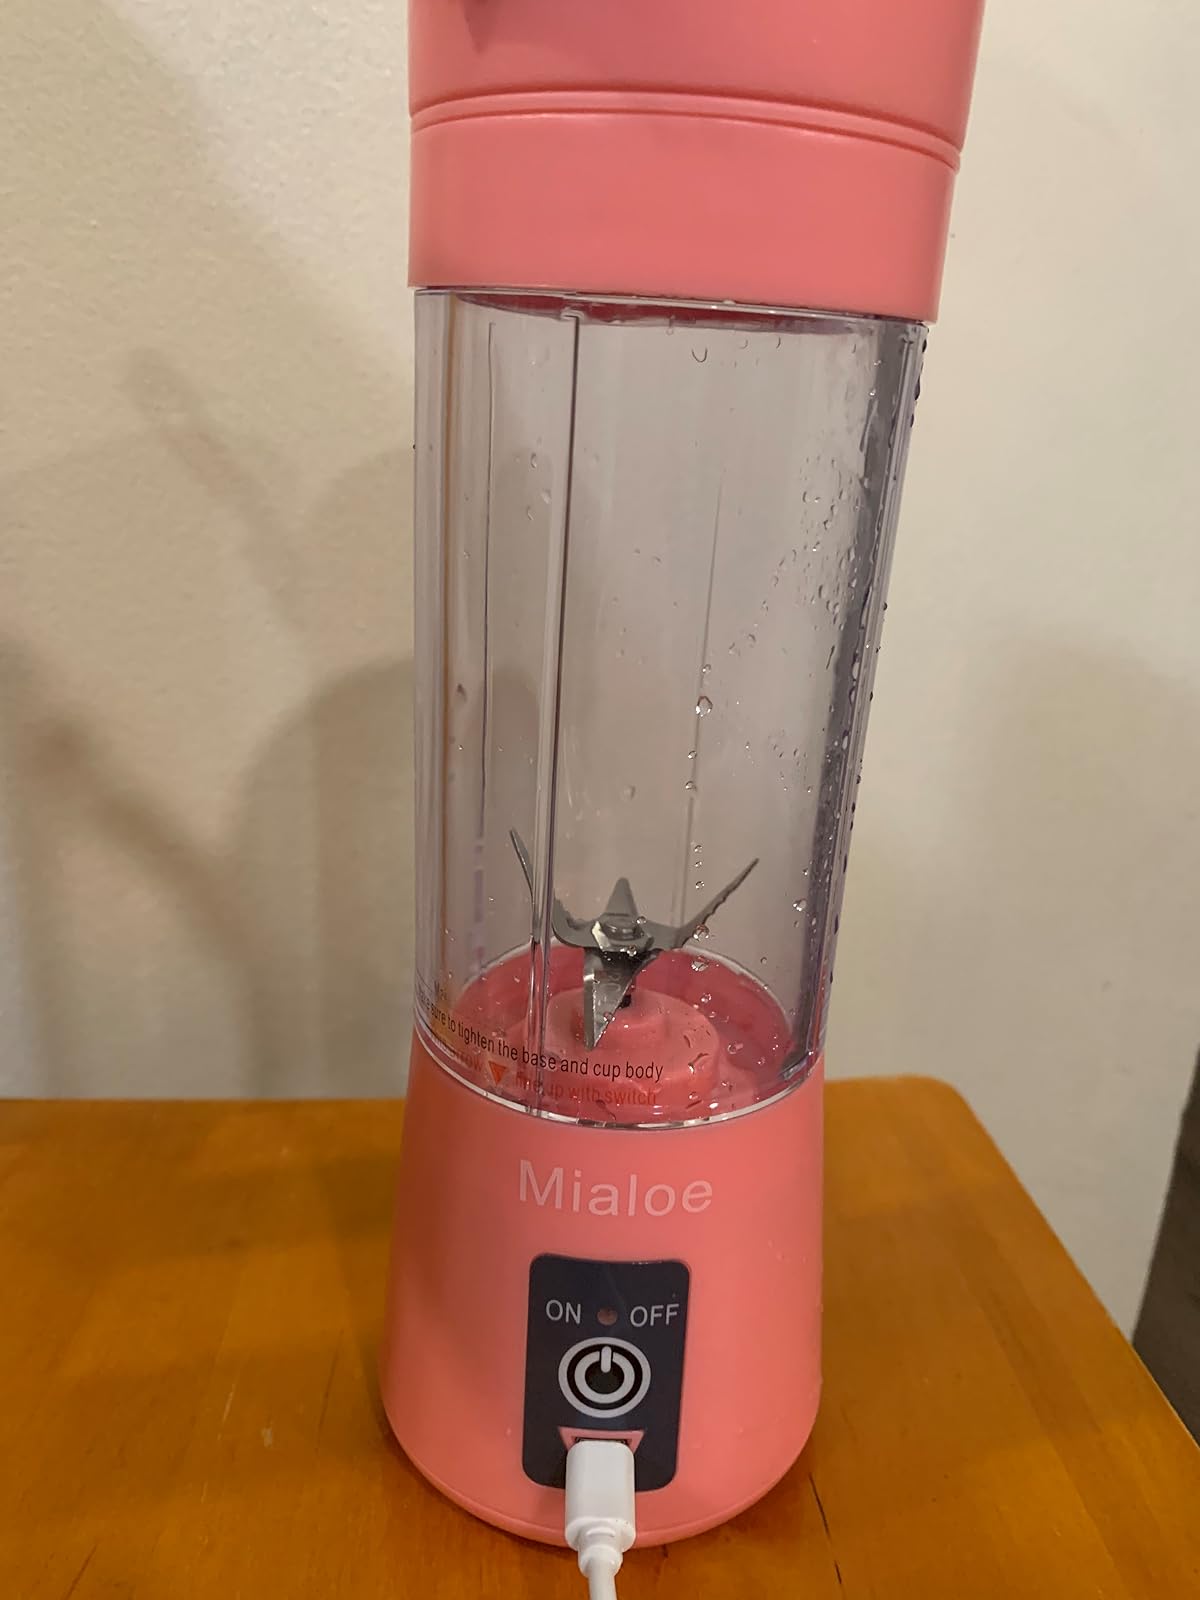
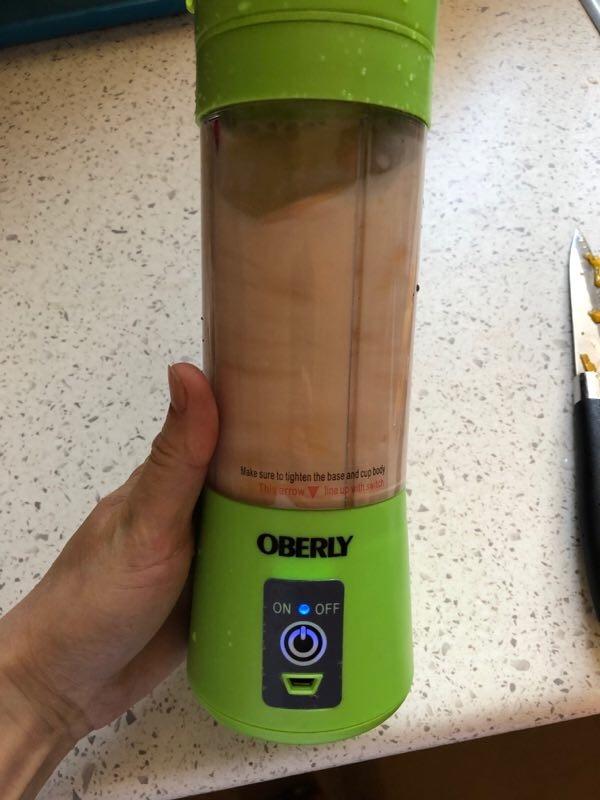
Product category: items_blender
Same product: no